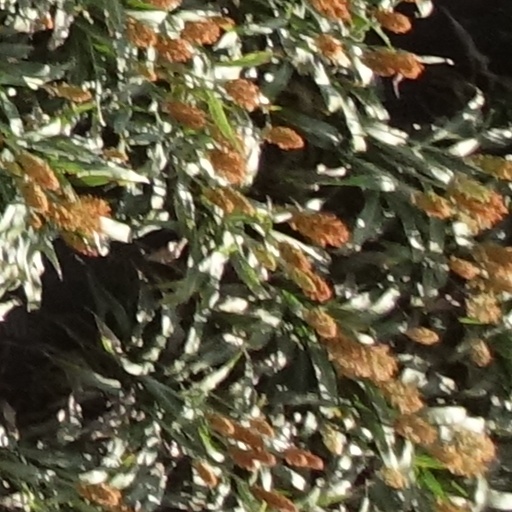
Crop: sorghum